Jankov (České Budějovice District)

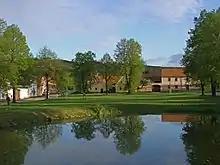
The village of Holašovice

Holašovice is a small historic village, since 1998 designated as a UNESCO World Heritage Site because of its exceptional preservation of a traditional Baroque-era village.